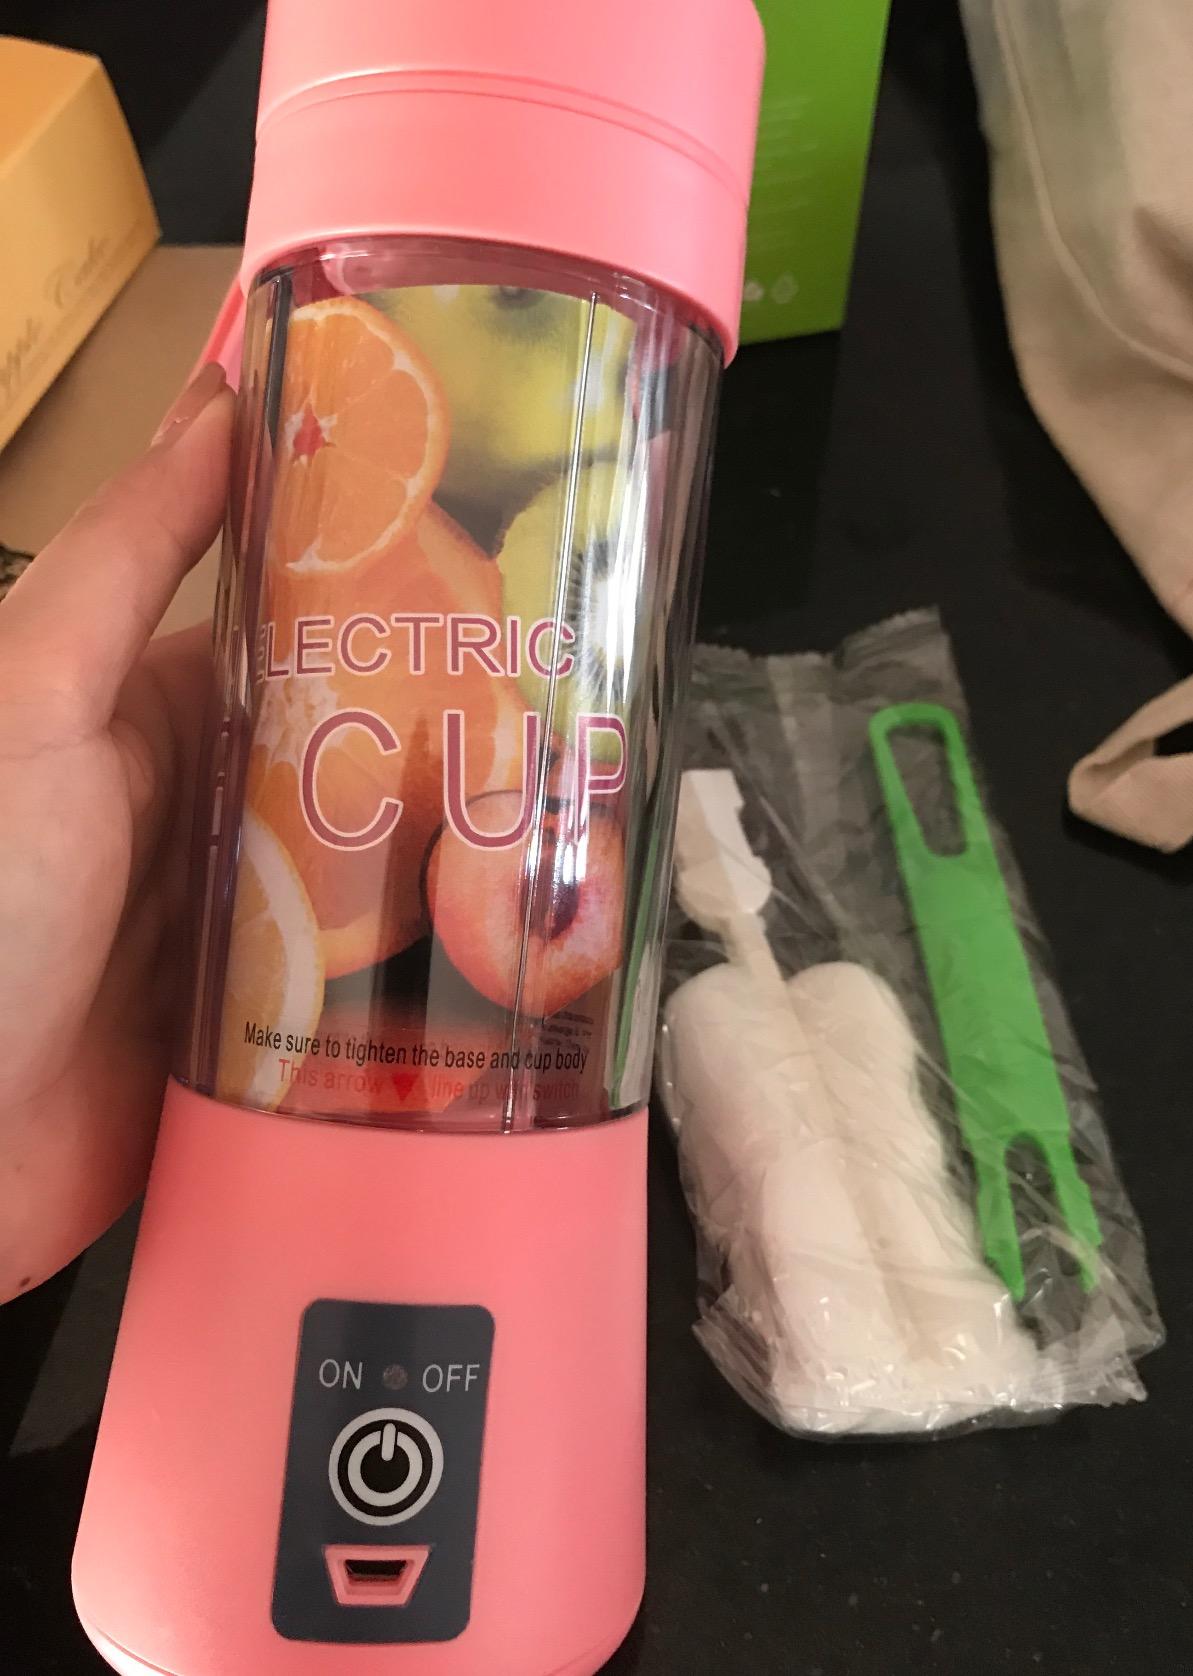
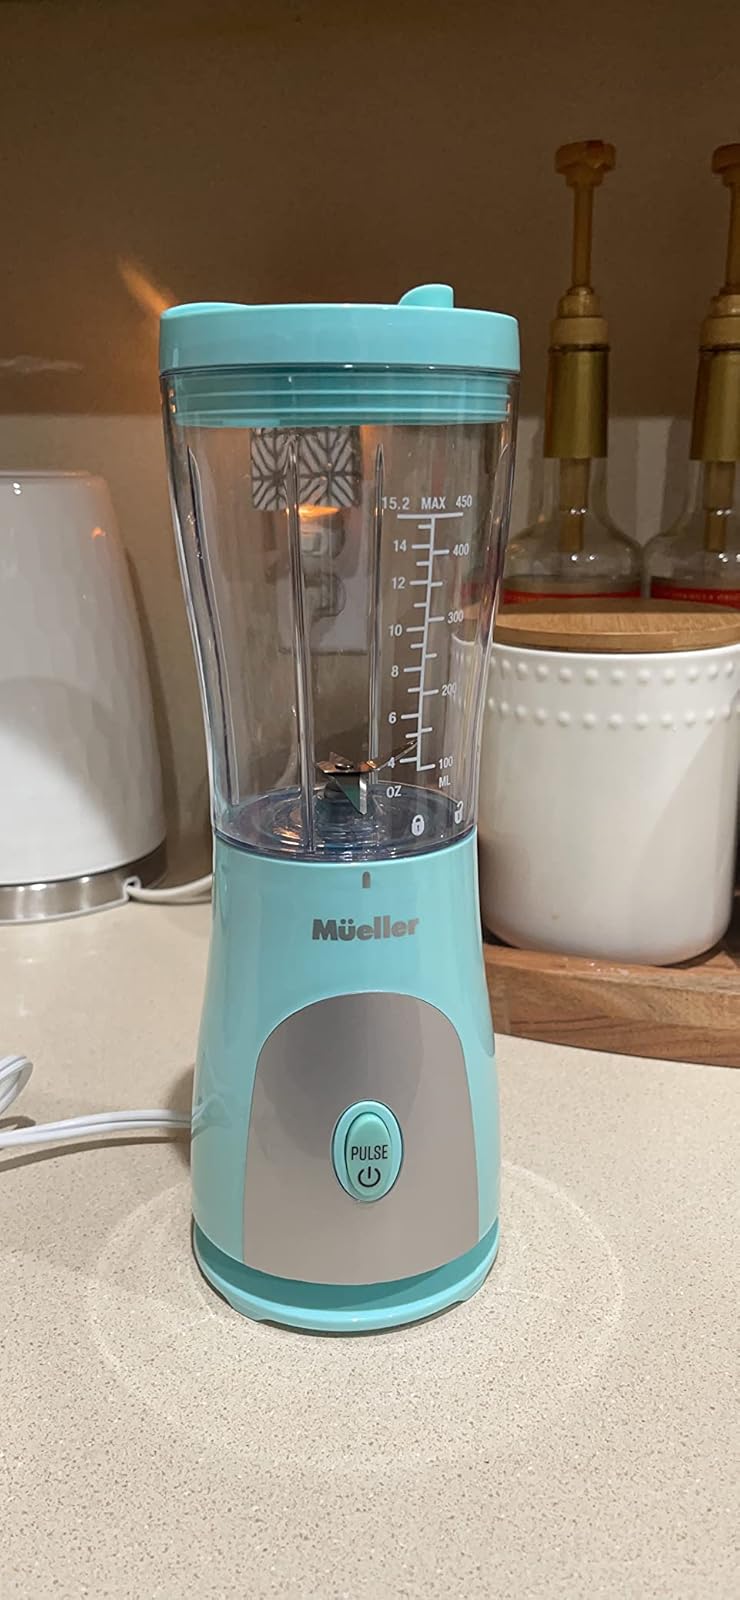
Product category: items_blender
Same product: no